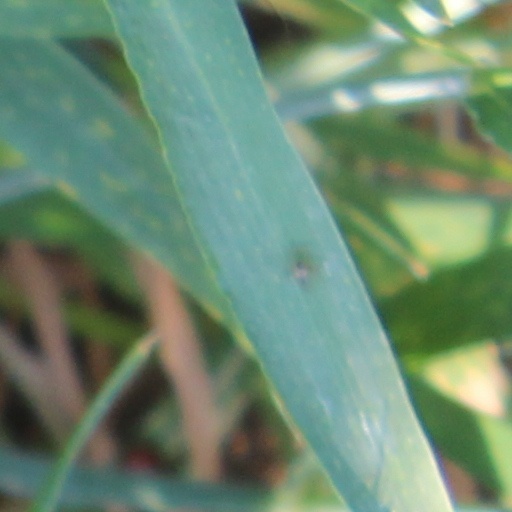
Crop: wheat